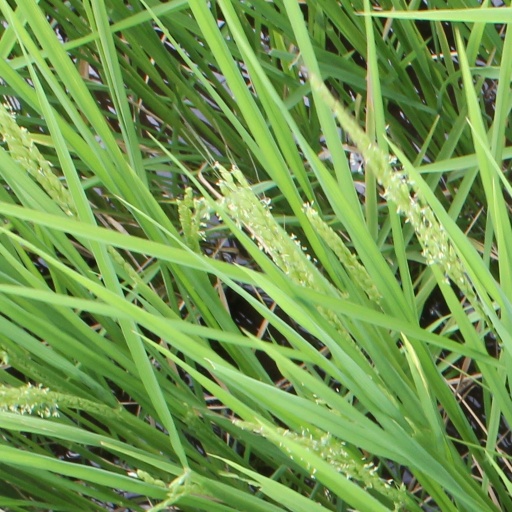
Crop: rice